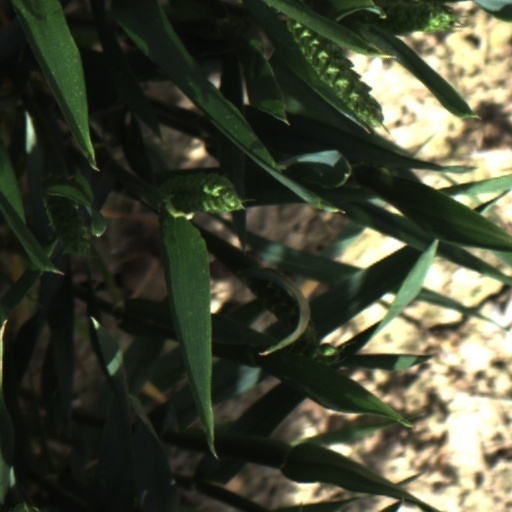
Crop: wheat